Hulskie, Podkarpackie Voivodeship

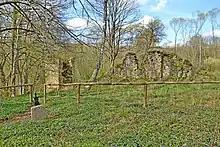
Hulskie - remains of Greek catholic church and cemetery

Hulskie is a village in the administrative district of Gmina Lutowiska, within Bieszczady County, Subcarpathian Voivodeship, in south-eastern Poland, close to the border with Ukraine. It lies approximately west of Lutowiska, south of Ustrzyki Dolne, and south-east of the regional capital Rzeszów.